List of Millwall F.C. records and statistics

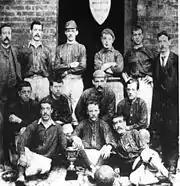
Millwall Rovers with the East London Cup, 1887.

Their 1937 appearance in the FA Cup was distinguished by the fact they became the first team in the old third division to reach the semi-finals, knocking out three First Division sides on the way, including Derby County who were defeated 2–1 in front of Millwall's official record crowd of 48,762 on 20 February 1937, with hundreds more locked out. The commentator described the crowd surging and swaying like a "wheatfield in the wind."